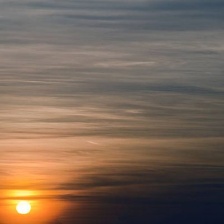
Cloud type: Cirrostratus